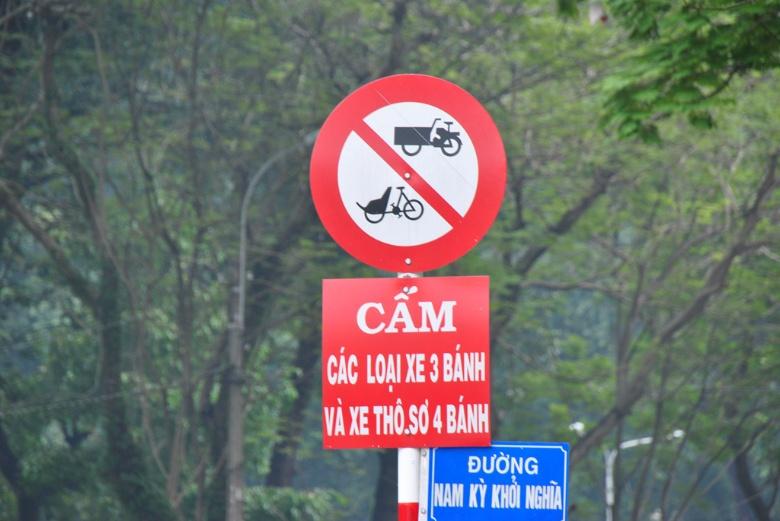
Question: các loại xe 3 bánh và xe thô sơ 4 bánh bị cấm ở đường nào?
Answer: các loại xe 3 bánh và xe thô sơ 4 bánh bị cấm ở đường nam kỳ khởi nghĩa